Aris Thessaloniki

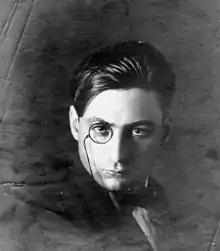
Emilios Riadis

The hymn of Aris or "Aris Niketes" (Ares Victorious) is the anthem of the club. It was written in 1926. The lyrics were written by Georgios Kitsos and the music by Secondo Poselli, son of the famous architect Vitaliano Poselli. The orchestration was made by the famous classic composer Emilios Riadis.